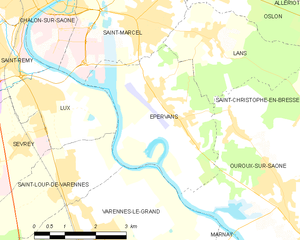
Carte des communes françaises